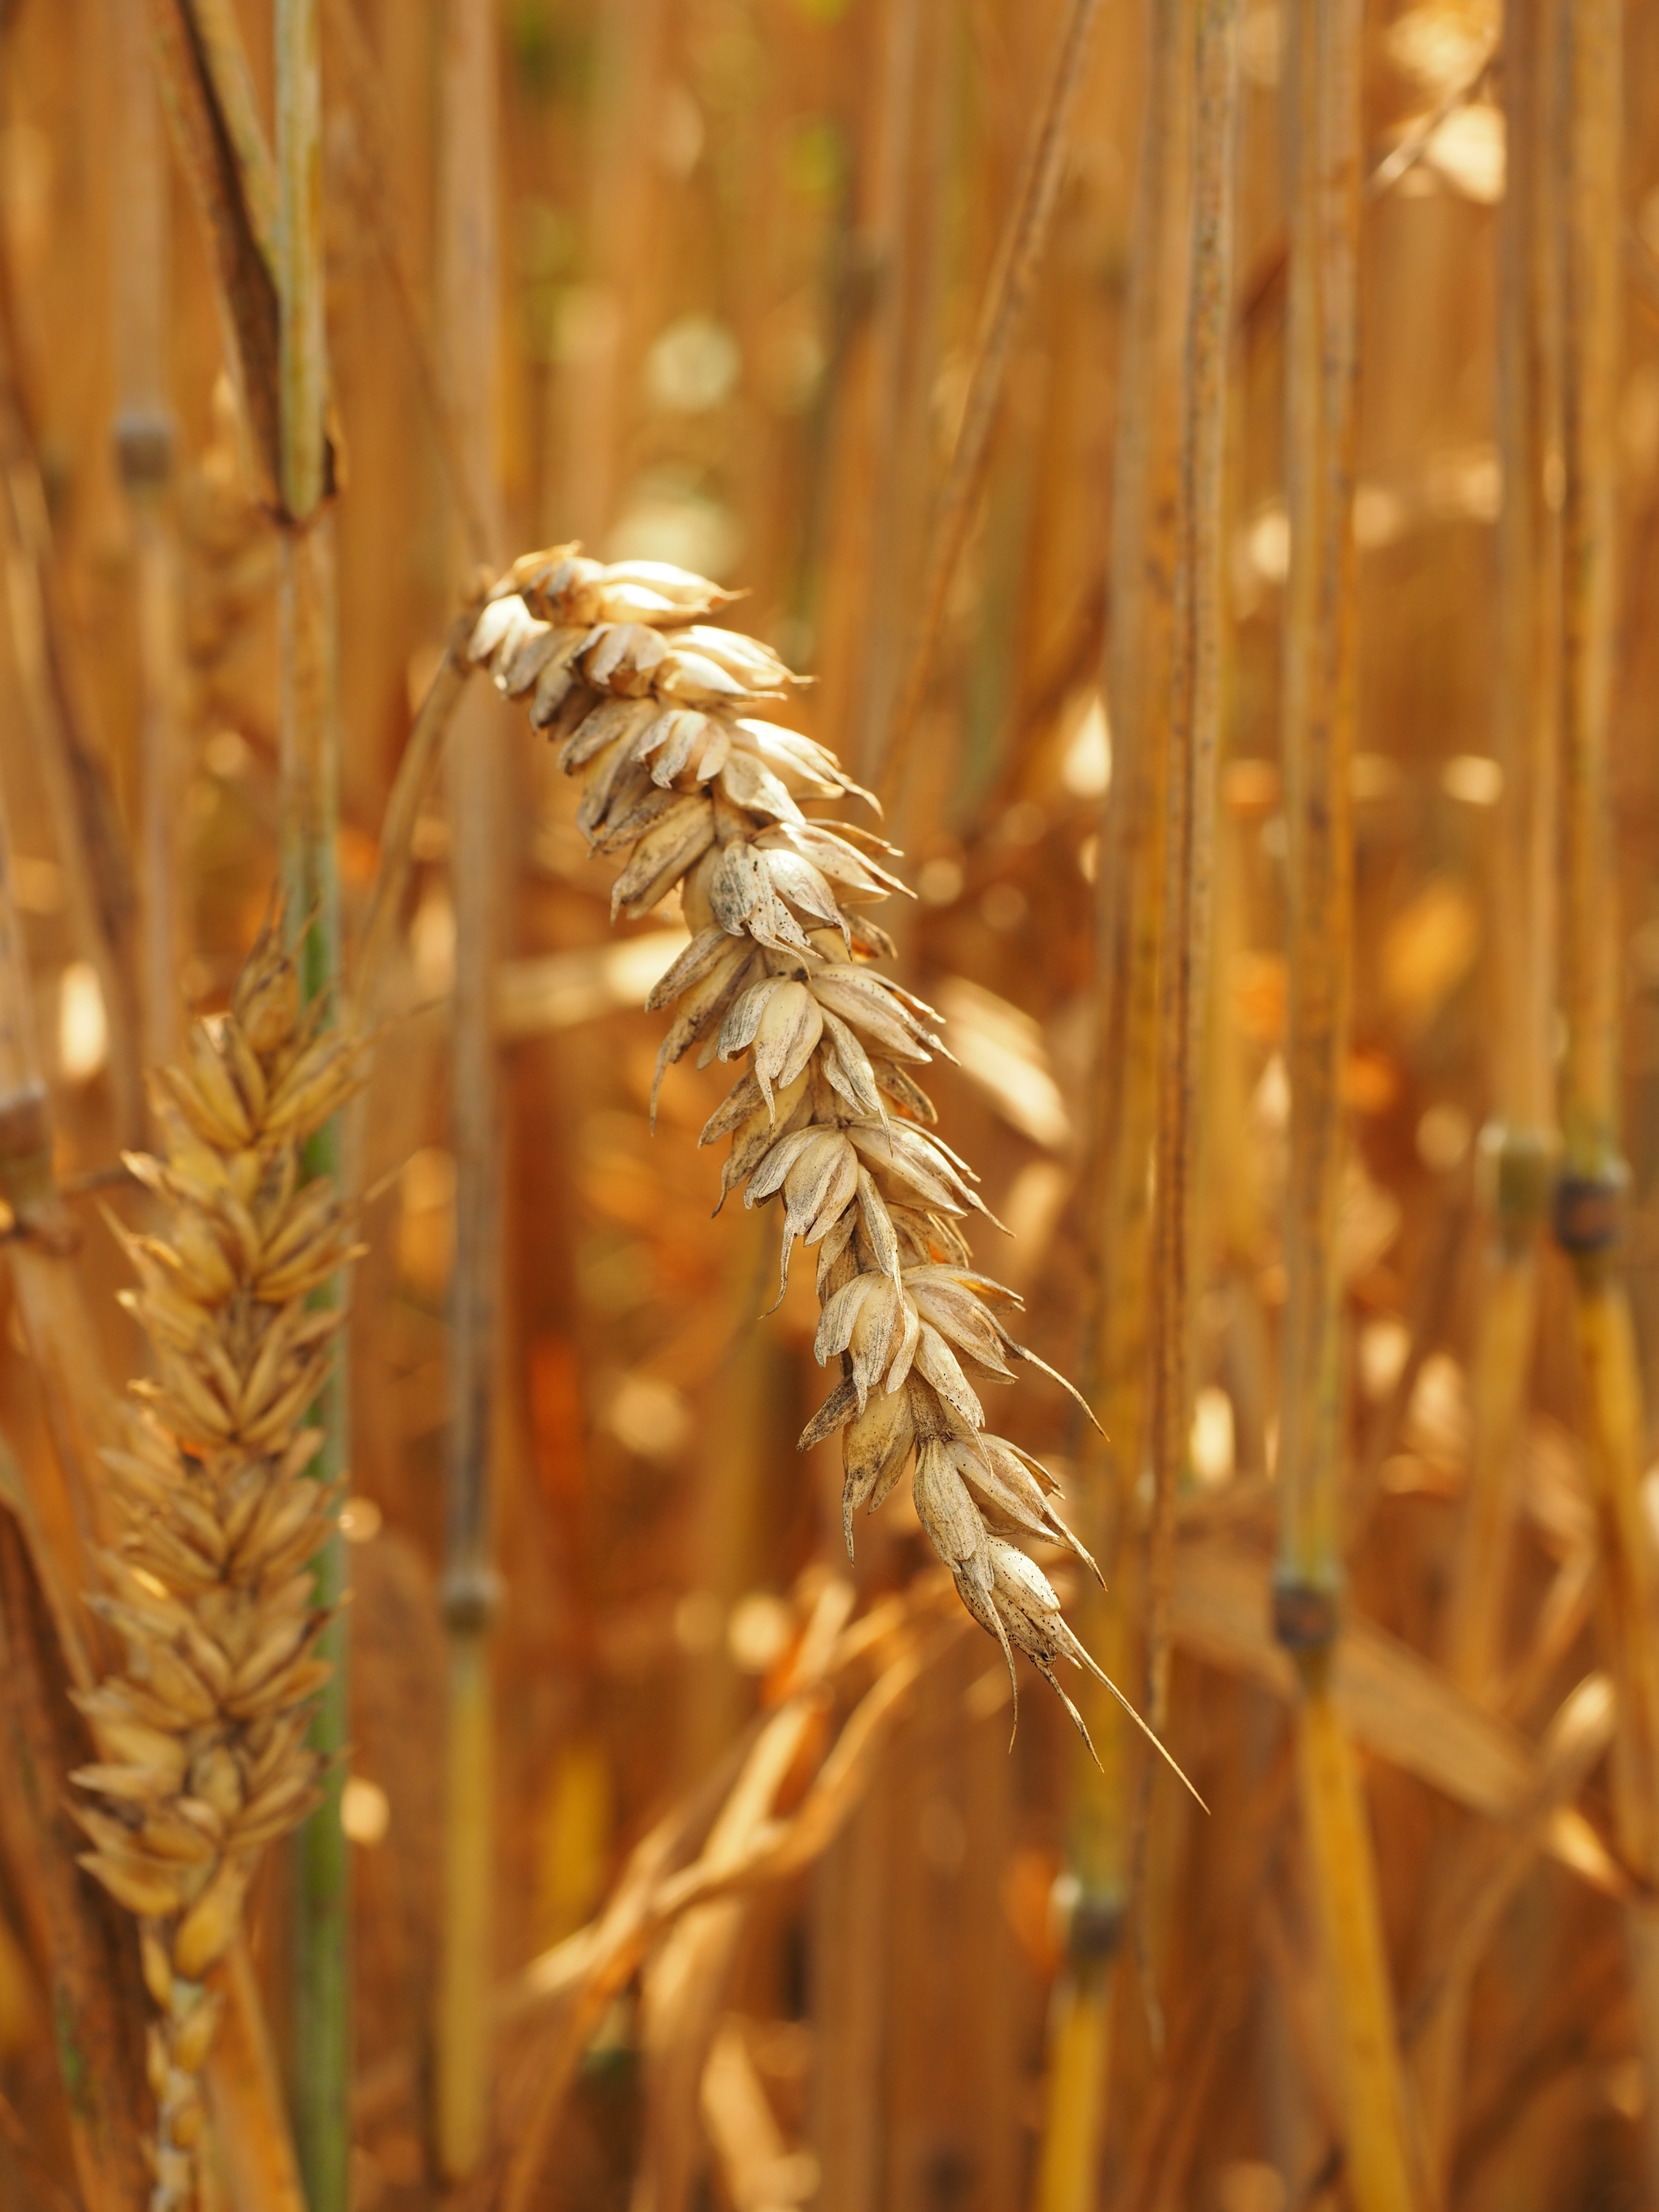
nature, grass, branch, plant, field, wheat, grain, prairie, flower, land, summer, ripe, rural, food, golden, harvest, crop, autumn, soil, botany, ear, yellow, agriculture, eat, flora, season, spike, cereal, agricultural, cultivation, wheat field, close up, straw, rye, cornfield, cereals, poaceae, triticum, macro photography, arable, golden yellow, corn ear, flowering plant, halm, commodity, ear of corn, triticum aestivum, grass family, plant stem, land plant, phragmites, food grain, einkorn wheat, honey yellow